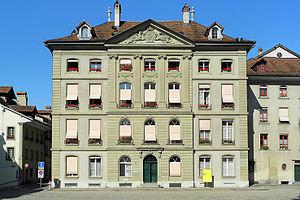
Louise Elisabeth de Meuron-Tscharner, plus connue sous le nom de Madame de Meuron ou plus simplement « Madame de », est une aristocrate excentrique de Berne, en Suisse. Elle est connue pour ses assertions cinglantes, pour sa propriété de Rümligen qu'elle habite et le concours hippique qu'elle y organise. Elle meurt peu avant ses 98 ans à l'hôpital de Riggisberg dans le Berne-Mittleland. Elle est enterrée au cimetière de la commune de Gerzensee, aux côtés de son mari Fritz, originaire de la commune.